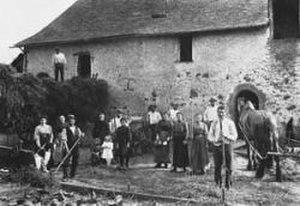
Scène de battage en Bretagne, Ferme du Grand Cordel à Rennes en 1910.
L'agriculture bretonne se caractérise par l'abondance des systèmes polycultures-élevage, par l'avancée des techniques agricoles ainsi que par la force des filières agricoles.